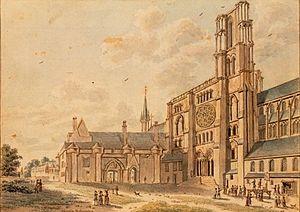
Palais épiscopal de Laon
Geoffroy de Billy, ou Godefroy est né vers 1534 à Guise et mort le 28 mars 1611 au château d’Anizy-le-Château et est inhumé à la cathédrale de Laon.
Benjamin de Brichanteau, né le 10 septembre 1585 et mort le 14 juillet 1619 à Paris, est abbé de Barbeau, de Sainte-Geneviève de Paris, évêque titulaire de Philadelphie, est le coadjuteur de son oncle Geoffroy de Billy et lui succède comme évêque-duc de Laon et pair ecclésiastique de France.
Le palais de justice est le siège du tribunal situé à Laon, en France dans l'ancien palais des évêques de Laon.